Australian cricket team in England and Ireland in 2001

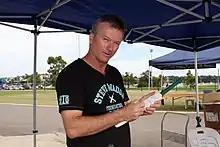
Steve Waugh. Former Australian Cricket Captain – captained the side to success in the 2001 Ashes Series

Vice-captain was wicketkeeper Adam Gilchrist, who was described as "instrumental" to the team's success. The Australian batting side was headed by Damien Martyn, with the "Dream Team", bowling side including Brett Lee, Shane Warne, Glenn McGrath and Jason Gillespie.